Saksit Vejsupaporn

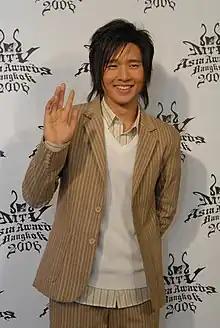
At MTV Asia Awards 2006

Saksit Vejsupaporn (born 20 January 1984), popularly known by the nickname Tor (stylized ToR+), is a Thai pop singer and pianist.